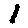
Label: 1